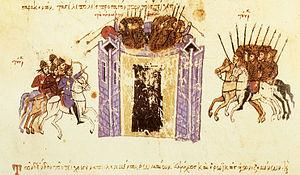
Voici la liste de batailles de l'Histoire de l'Empire byzantin de 518 jusqu'à la chute de Constantinople en 1453. Elle comprend les plus importantes batailles menées par les différentes dynasties qui se sont succédé et qui ont fait l'Histoire militaire de l'Empire byzantin.
Théophile, né en 813 et mort le 20 janvier 842, est un empereur byzantin ayant régné du 2 octobre 829 au 20 janvier 842. Dernier défenseur de l'iconoclasme, son règne marque le prélude d'une période prospère pour l'Empire byzantin en dépit des menaces extérieures.
L'expédition d’Amorium est une campagne militaire menée par le califat abbasside contre l'Empire byzantin à l'été 838, et l’un des évènements majeurs dans la longue histoire des guerres arabo-byzantines. Elle est dirigée par le calife Al-Mu'tasim en personne en représailles à une expédition byzantine conduite par l’empereur Théophile dans les régions frontalières abbassides l’année précédente. Mu'tasim vise la ville d’Amorium, une cité byzantine d’Anatolie occidentale qui est le berceau de la dynastie régnante mais aussi l’une des plus importantes villes byzantines de l’époque. Le calife rassemble une armée exceptionnellement grande qu’il divise en deux parties : la première pénètre profondément dans l’Asie Mineure byzantine tandis que la seconde, située au nord, défait les troupes conduites par Théophile à Anzen. Les troupes abbassides convergent ensuite vers la ville d’Ancyre abandonnée par les Byzantins. Après avoir pillé la ville, elles se dirigent vers le sud, en direction d’Amorium qu’elles atteignent le 1ᵉʳ août. Théophile, qui fait face à des intrigues de cour à Constantinople et à la révolte de l’important contingent khurramite de son armée, ne peut intervenir.